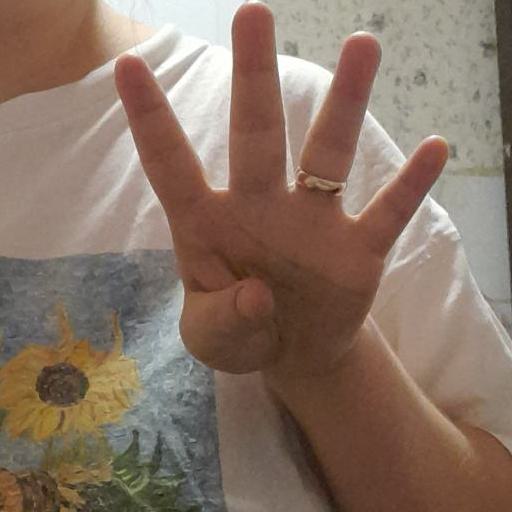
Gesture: four